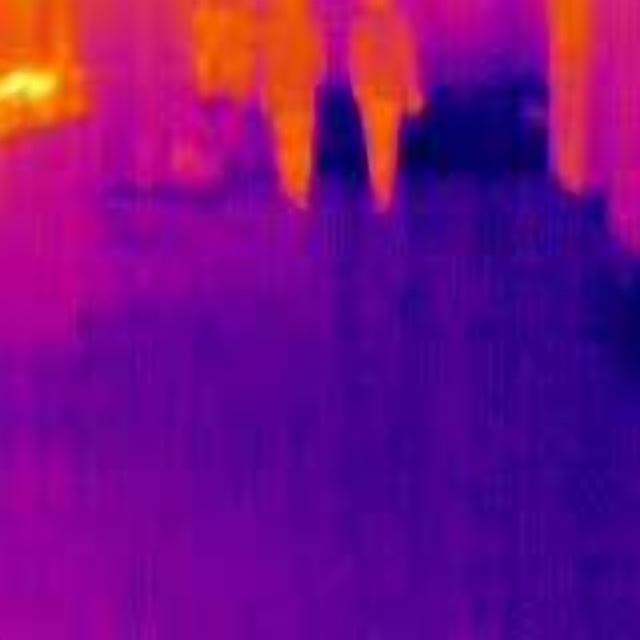
Detected objects:
label: person
label: person